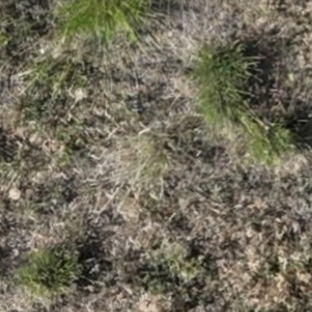
Month: july